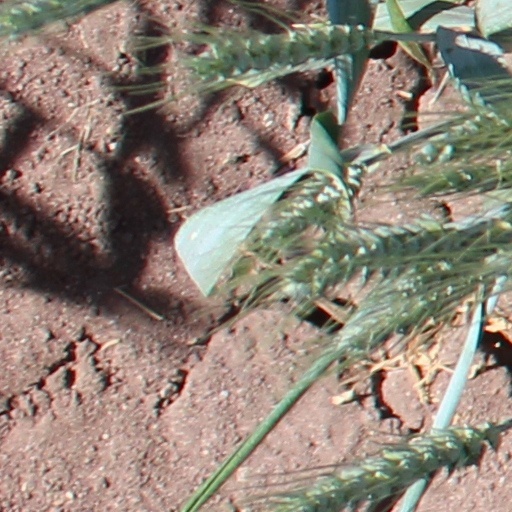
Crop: wheat